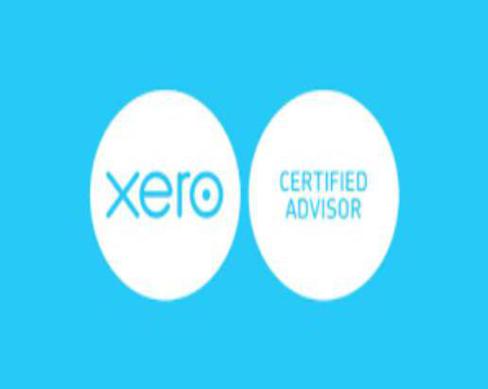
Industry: Others